Nimereuca

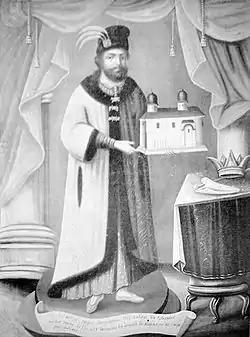
The first mention of Nimereuca in historical documents dates from when boyar Miron Barnovschi-Movilă (Miron Barnowski-Mohyła) was elevated to the rank of hetman during the reign of Radu Mihnea.

The first mention of Nimereuca in historical documents dates to March 24, 1624, when boyar Miron Barnovschi-Movilă (Miron Barnowski-Mohyła) was elevated to the rank of hetman during the reign of Radu Mihnea. Nimereuca is mentioned as one of the villages that was part of Barnovschi's estate. The name Nemireuca is ascribed to a local pan (noble) named Nemirca who ruled over the area during the reign of Alexander the Good during the 15th century. The surname Nemirca "(Niemirka in Polish)" ultimately derives from the Slavic given name Niemir.